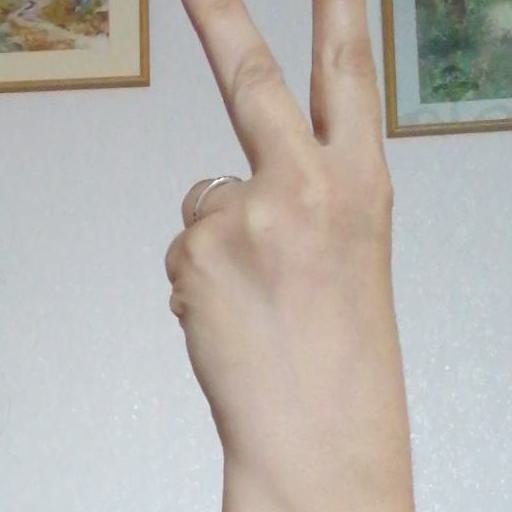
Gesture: peace_inverted